TNA Sacrifice (2016)

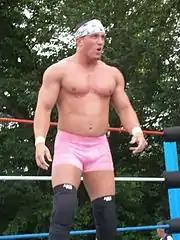
Mike Bennett ended Ethan Carter III's undefeated streak in TNA by defeating him in the no disqualification main event of Sacrifice.

The main event was a no disqualification match pitting Ethan Carter III against Mike Bennett. Near the end of the match, EC3 hit a "One Percenter" to Bennett but Bennett's wife Maria Kanellis interfered in the match and prevented the referee from counting the pinfall, which led to EC3 repeatedly hitting Bennett with a chair and then applied a cobra clutch on Bennett, who kicked off the corner and pinned EC3 for the win, thus ending EC3's undefeated streak in TNA by handing him his first pinfall loss.